SLC46A3

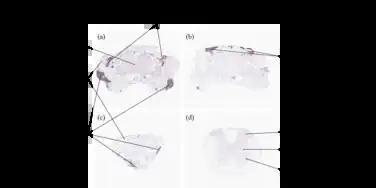
In Situ Hybridization on Mouse Spinal Column and Cervical Spine. (a)-(c) spinal column of juvenile mouse (P4) and (d) cervical spine of adult mouse (P56).

In situ hybridization data show ubiquitous expression of the gene in mouse embryos at stage E14.5 and the adult mouse brain at postnatal days 56 (P56). In the spinal column of juvenile mouse (P4), SLC46A3 is relatively highly expressed in the articular facet, neural arch, and anterior and posterior tubercles. The dorsal horn shows considerable expression in the cervical spine of adult mouse (P56).